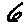
Label: 6